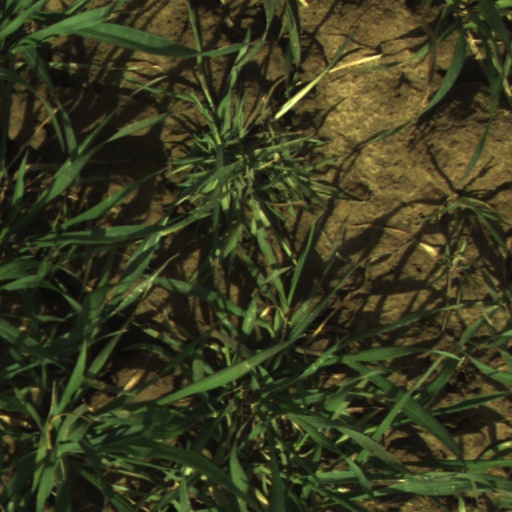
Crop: wheat